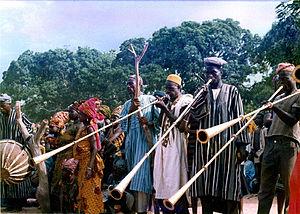
Photo prise à la Gaani 1969 Auteur: JP. Grossenbacher
Le kankangui, kankanki ou kakasi est un instrument de musique à vent du Bénin. C'est une longue trompe. Les joueurs de kankangui sont appelés des « kirikous ».
La fête de la Gaani est une fête traditionnelle annuelle de deux jours, célébrée chaque année au Bénin, au Nigéria et au Togo. Elle a lieu le 12ème jour du 3ème mois lunaire du calendrier Bariba. Elle est devenue aujourd’hui une fête identitaire qui rassemble non seulement des peuples ayant une même expression culturelle et linguistique, mais aussi ceux ayant un destin commun. C'est l'occasion pour le roi Baatonu de Nikki de recevoir des cadeaux et aussi les vœux de nouvel an Gaani.